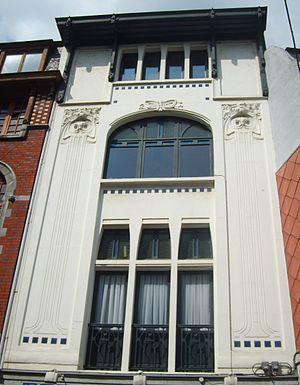
maison lapaille liège
Victor Rogister, né le 10 janvier 1874 à Verviers et mort le 23 juin 1955 à Liège, est un architecte belge de la période Art nouveau.
La ville belge de Liège compte plus de 200 maisons de style Art nouveau ou en comportant certains éléments.
L'Art nouveau naît en Belgique en 1893, lorsque Victor Horta construit l'Hôtel Tassel.
La maison Lapaille, appelée ainsi en raison du commerce tenu au début du XXᵉ siècle par CH. Lapaille, photographe, est une construction de style art nouveau à Liège réalisée par Victor Rogister.
La rue Saint-Séverin est une rue ancienne de la ville de Liège. Elle relie le centre au quartier historique de Sainte-Marguerite.